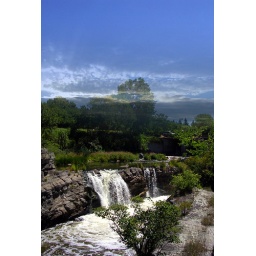
I added some clouds to the image and looks like trees are caught in some foggy weather I think.